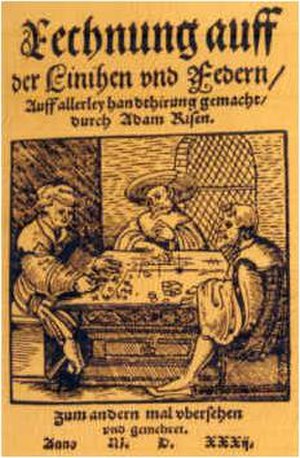
Hindu-arabertal systemet / Historie / Vedtagelse i Europa
Det Hindu–arabiske talsystem er et positionelt decimalt talsystem, der er det mest almindelige talsystem i verden. Det var et gammelt indisk talsystem, der blev reintroduceret i bogen Om Beregning med Hindu-Tal skrevet af den middelalderlige iranske matematiker og ingeniør al-Khwarizmi. Systemet spredte sig senere til middelalderens Europa i højmiddelalderen.